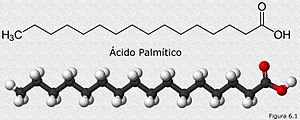
Palmitinsyre
Modeller af palmitinsyre
Palmitinsyren har et højt smeltepunkt, og er derfor egnet til sæber som skal formes. Syren hører til gruppen mættet fedtsyrer på grund af at alle bindingerne mellem kulstofatomerne er enkeltbindinger.